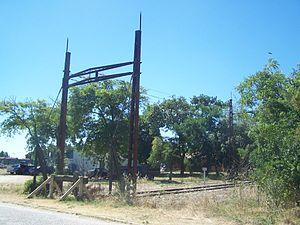
Fin de la ligne du Médoc en Gironde à quelques centaines de mètres de la Pointe de Grave.
La ligne de Ravezies à Pointe-de-Grave, anciennement ligne de Bordeaux-Saint-Louis à Pointe de Grave, et surnommée ligne du Médoc, est une ligne du réseau ferré français qui relie la gare de Ravezies au Verdon sur Mer et à la Pointe de Grave en traversant le Médoc. Une fois à la Pointe, la ville de Royan est reliée par correspondance avec le bac.